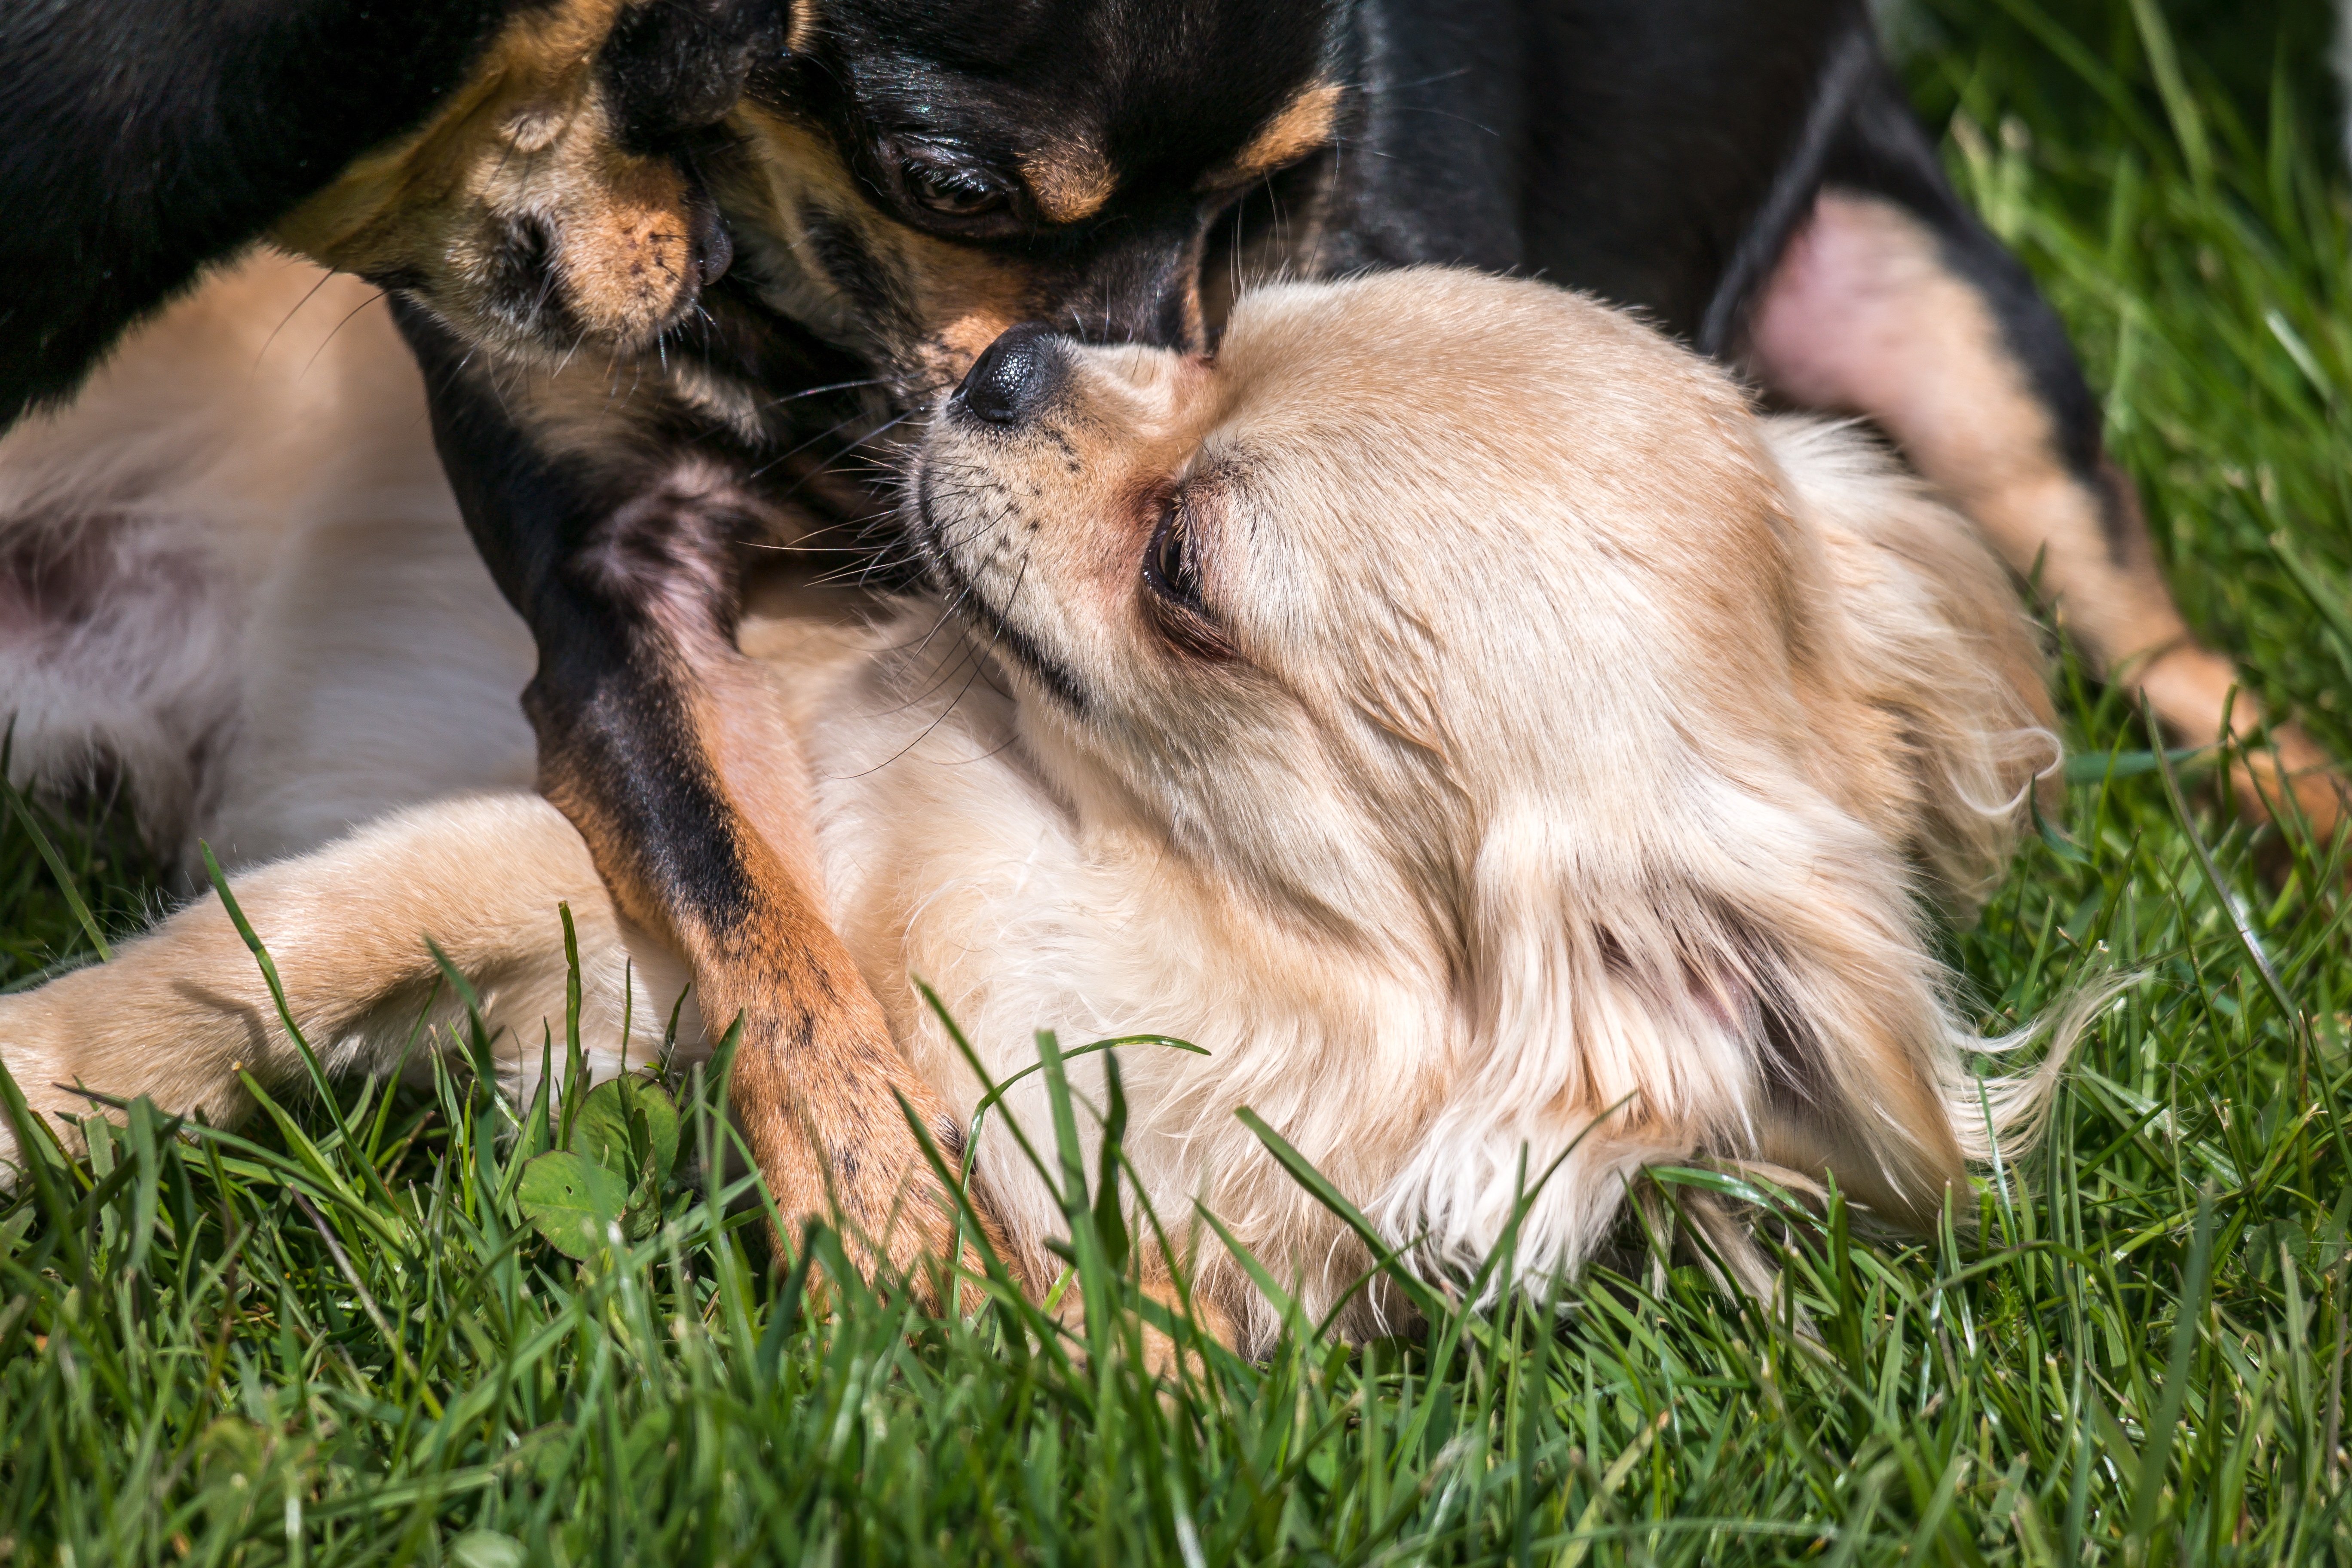
grass, play, sweet, puppy, dog, animal, cute, pet, fluffy, small, mammal, vertebrate, chihuahua, dog breed, animal portrait, small dog, knuffig, chiwawa, dog like mammal, carnivoran